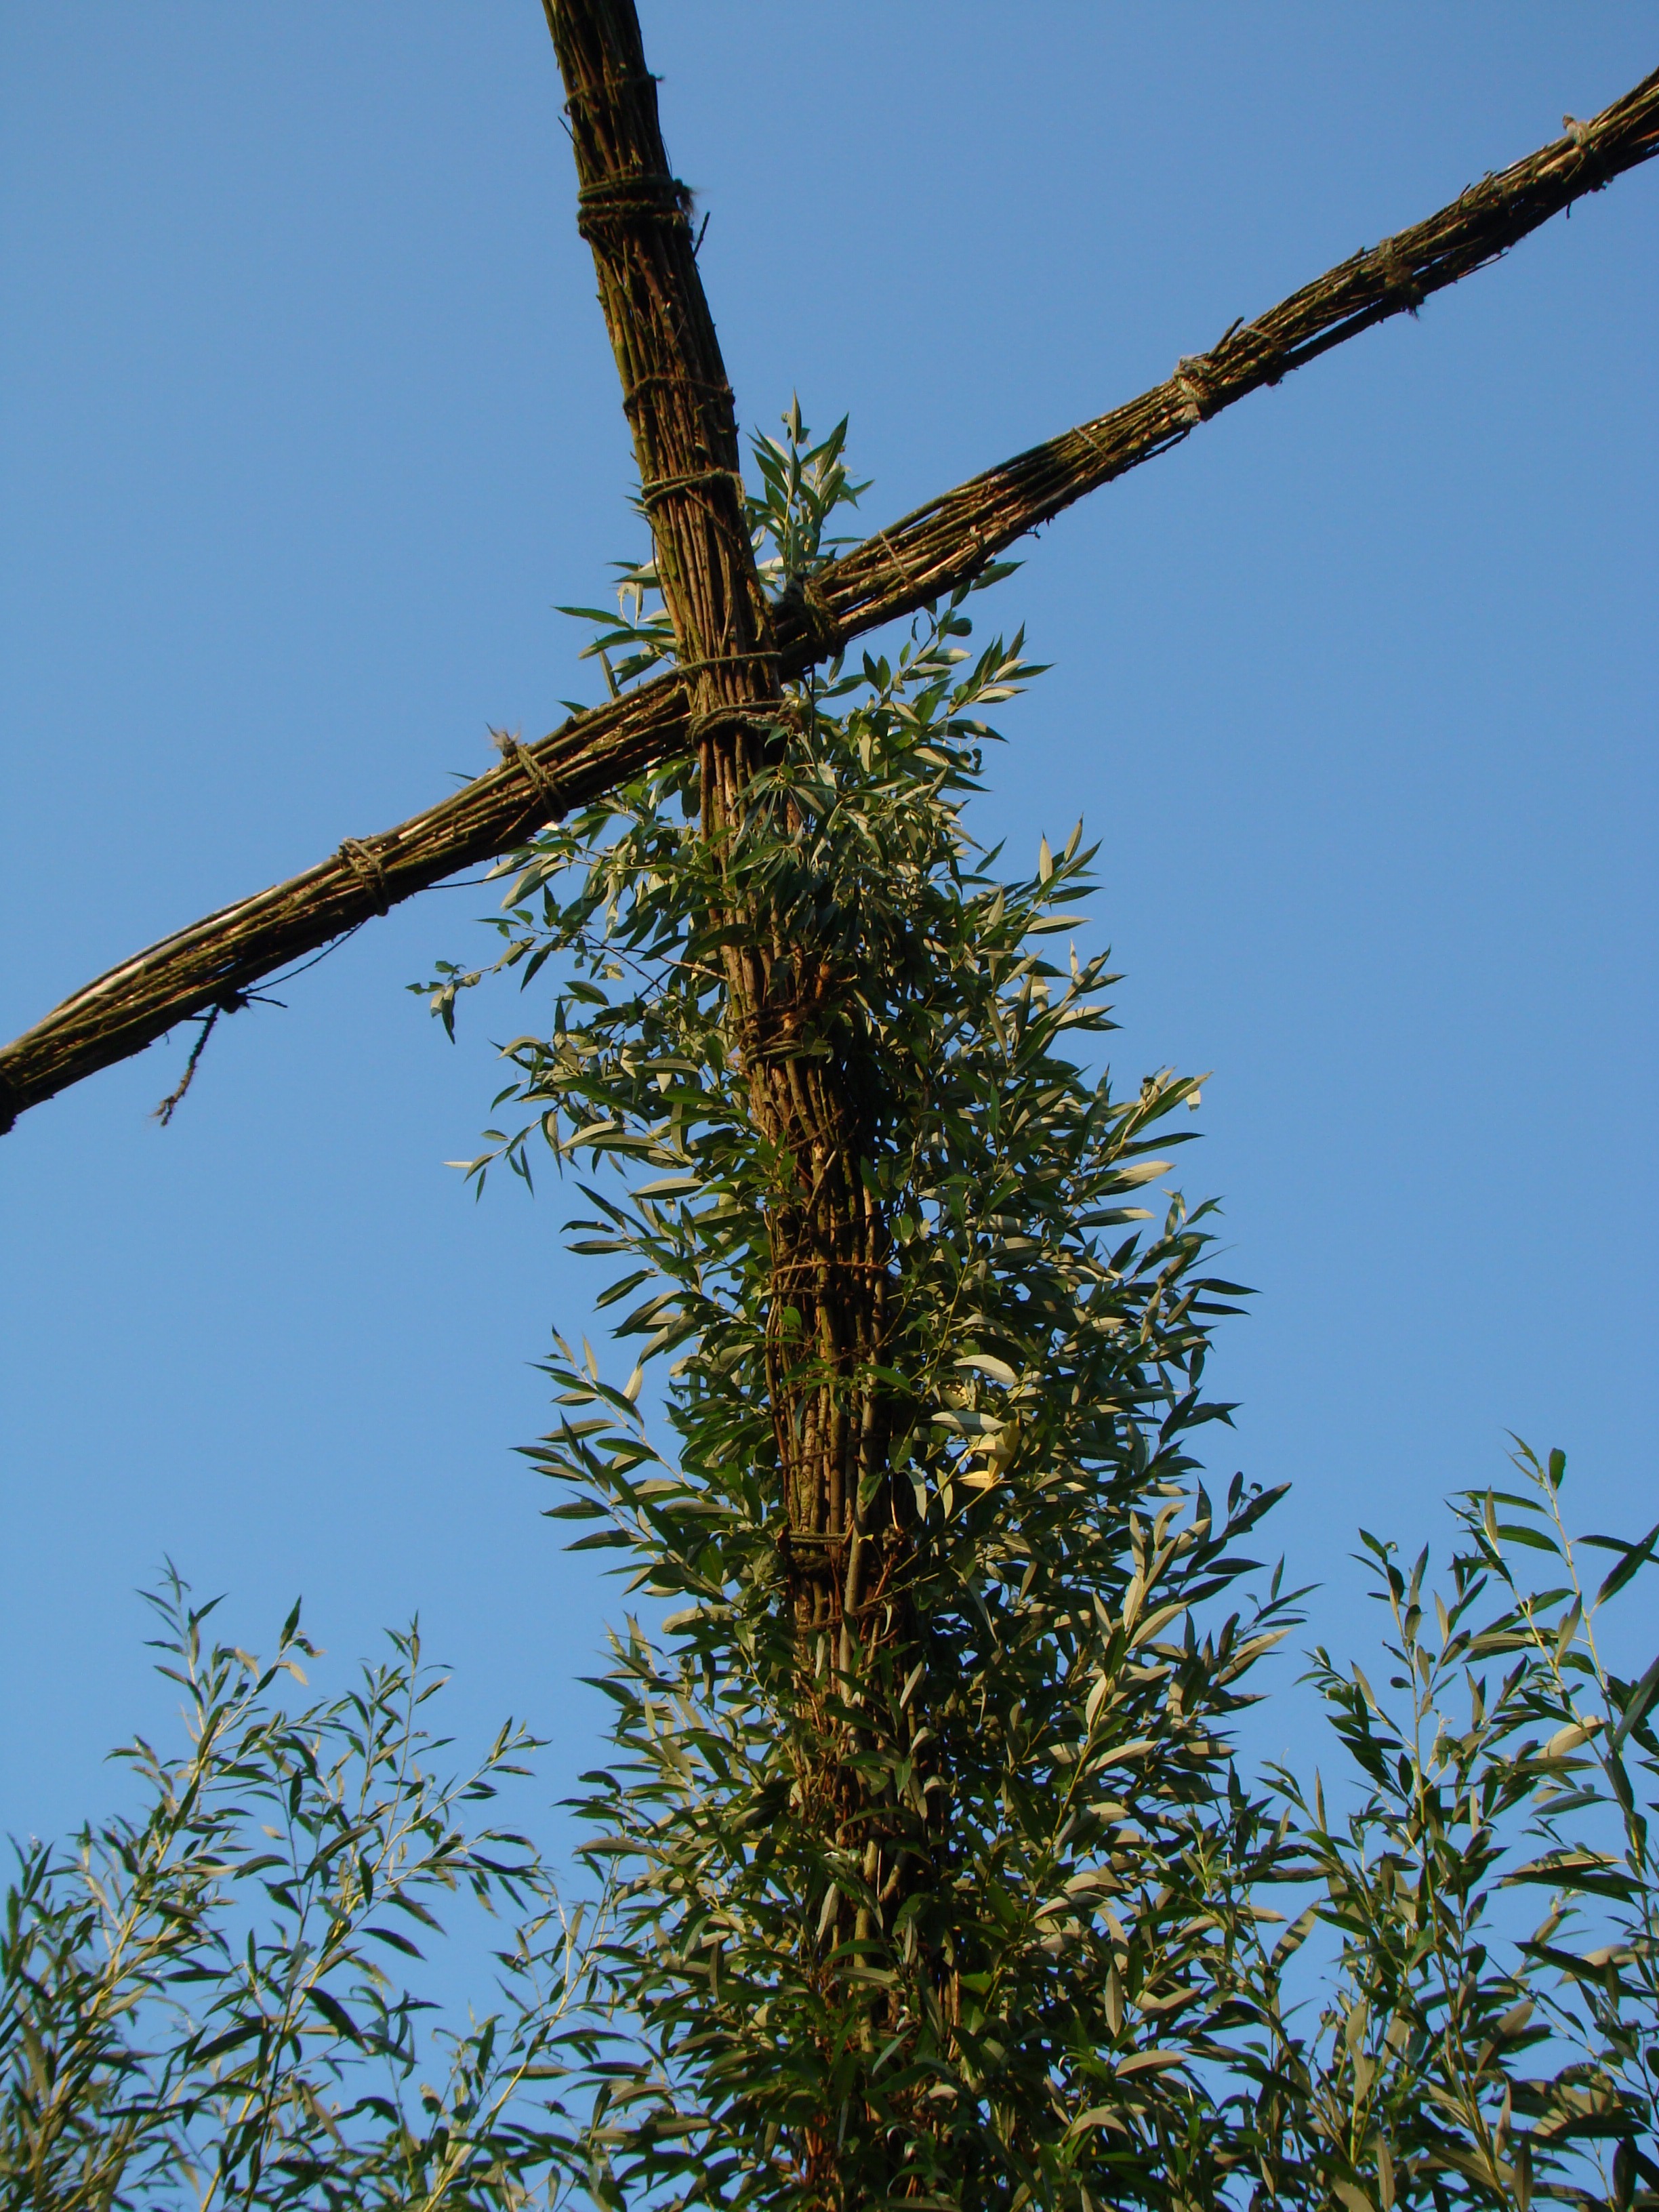
tree, nature, grass, branch, plant, sky, flower, view, green, crop, pasture, botany, freedom, cross, agriculture, flora, climb, twig, braid, graze, up, large, upward, powerful, fouling, grass family, plant stem, woody plant, outdoor structure, arecales, grow tall